Emma (manga)

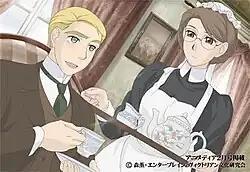
Emma and William as depicted in episode 1 of the anime

The manga was adapted into a TV anime series, entitled , directed by Tsuneo Kobayashi, scripted by Mamiko Ikeda, and produced by Studio Pierrot and TBS. The first season of the anime series premiered between April 2 and June 18, 2005, across Japan on several UHF TV stations, BS-i and the CS TV network Animax, who have also later aired the series across its respective networks worldwide, including Hong Kong and Taiwan, also translating and dubbing the series into English for its English language networks in Southeast Asia and South Asia, and other regions.